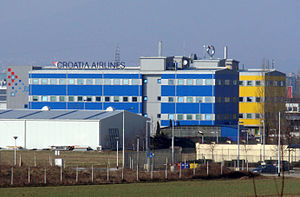
Croatia Airlines
Croatia Airlines head office
Croatia Airlines er et flyselskab fra Kroatien, med hovedsæde i Zagreb. I 2008 transporterede selskabet 1.870.000 passagerer.